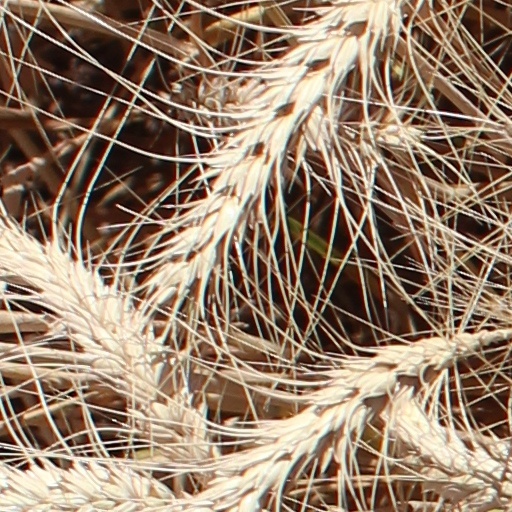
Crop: wheat